Radical Harmonies

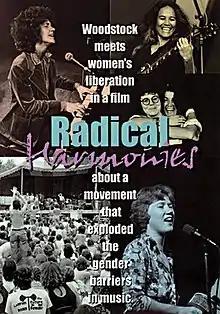
DVD cover artwork

Radical Harmonies is a 2002 American independent documentary film directed and executive produced by Dee Mosbacher that presents a history of women's music, which has been defined as music by women, for women, and about women. The film was screened primarily at LGBTQ film festivals in 2003 and 2004.